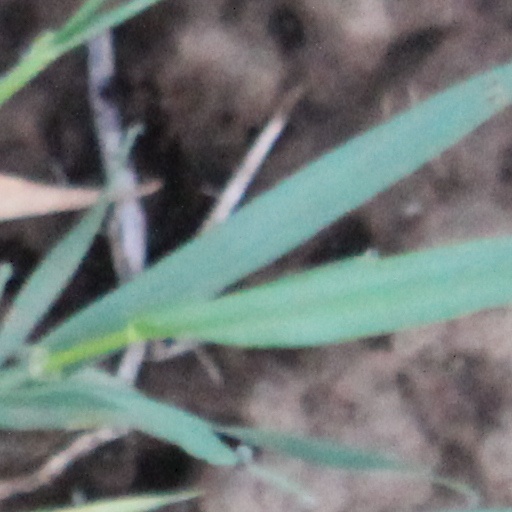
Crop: wheat